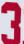
Number: 3